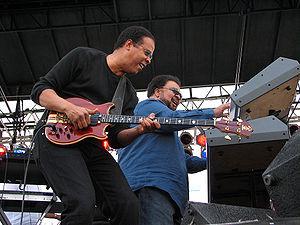
Le Grammy Award for Best Contemporary Jazz Album est un prix décerné chaque année depuis 1992 lors de la cérémonie des Grammy Awards. Il est attribué à un artiste ou à un groupe pour la qualité de la musique de jazz contemporaine réalisée. En 2011, le musicien Pat Metheny est l'artiste ayant été le plus primé avec au total six récompenses dans cette catégorie. En 2012 ce prix fusionne avec la catégorie Best Jazz Instrumental Album.